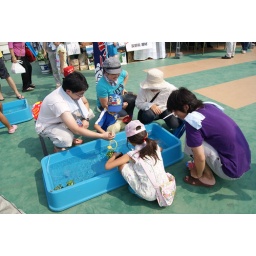
Popular game in Japanese Festivals. Kids try to scoop small fish (in this case, Medaka) with a paper ladle.